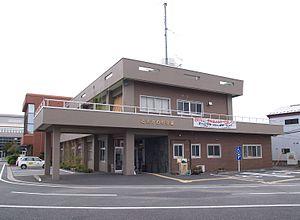
Tokigawa est un bourg du district de Hiki, dans la préfecture de Saitama, au Japon.